Keiko Sonoi

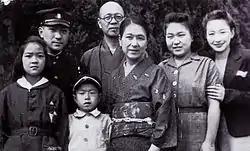

Sonoi and Takayama subsequently took the train and reached the Nakai residence in Kobe. Sonoi's face and clothing were soiled, and she wore a jika-tabi on one foot and a man's shoe on the other, so that she looked "like a beggar" and was nearly beyond recognition.